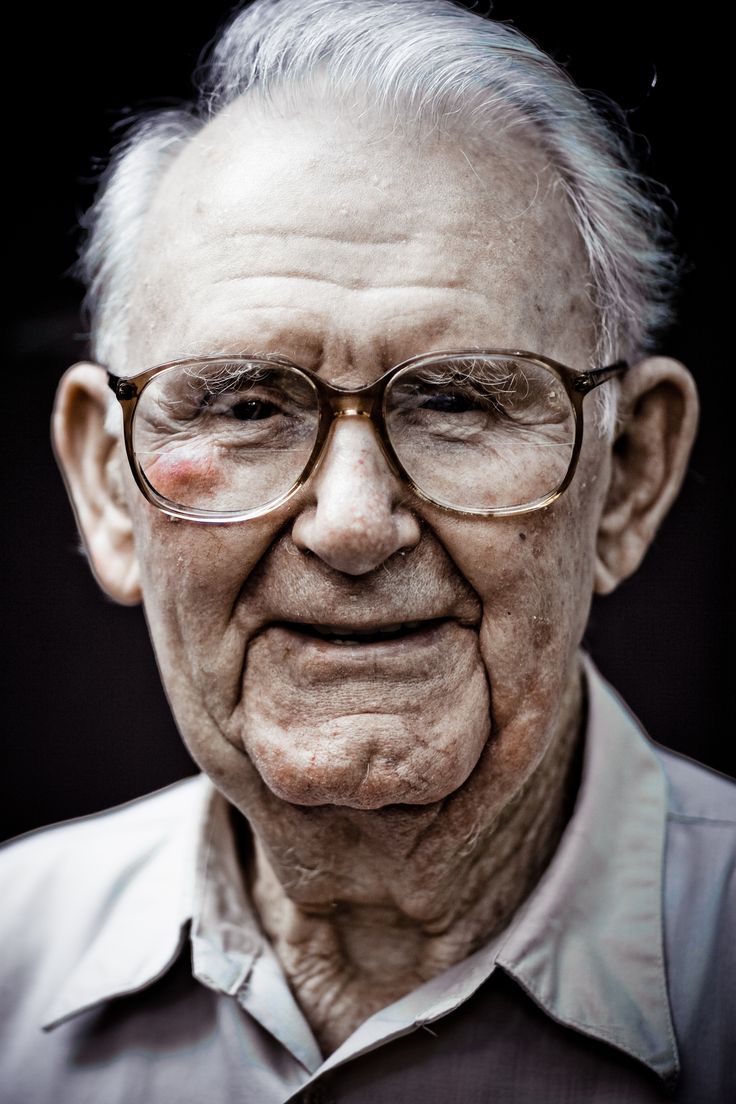
Gender: men